Alfred Ryder (Royal Navy officer)

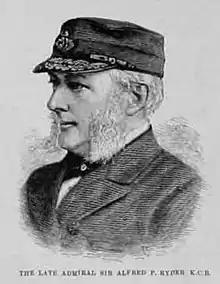
Sir Alfred Ryder

Admiral of the Fleet Sir Alfred Phillipps Ryder (27 June 1820 – 30 April 1888) was a Royal Navy officer. As a junior officer he undertook the role of transporting Pedro de Sousa Holstein, 1st Duke of Palmela, the Portuguese ambassador, back home to Lisbon and then delivering the Percy Doyle, the British ambassador to the Republic of Mexico, to Mexico City. He then led a naval brigade dispatched to Nicaragua to deal with the unlawful detention of two British subjects. He pursued the Nicaraguan commander, a Colonel Salas, for 30 miles up the San Juan River and captured the fort at Serapique.